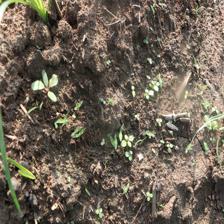
Label: BroadLeafWeed